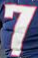
Number: 7